John Brown's raiders

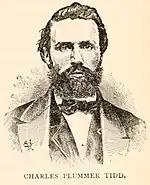
Charles Plummer Tidd

Charles Plummer Tidd, 25, fought in Kansas. He escaped the raid and later served during the Civil War. as a 1st Sgt; died 8 Feb 1862 Buried Unknown grave New Bern National Cemetery North Carolina